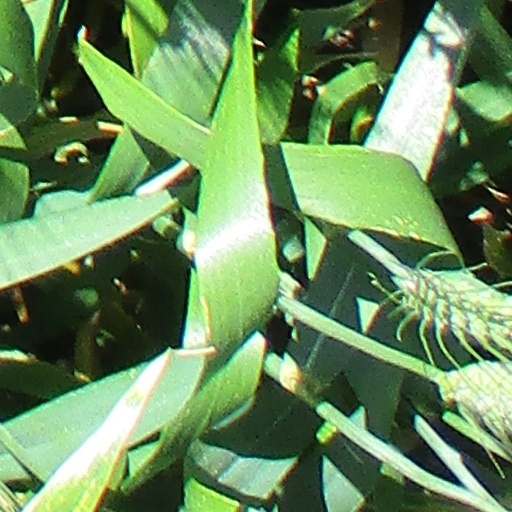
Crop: wheat